Lower Rio Grande Valley

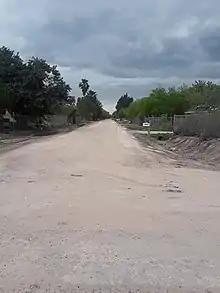
A dirt road in a colonia near Edinburg, Texas

The North American Free Trade Agreement, also known as NAFTA, was established in 1994 as a trade agreement between the three North American countries, The United States, Mexico, and Canada. NAFTA was supposed to increase trade with Mexico as they lowered or eliminated tariffs on Mexican goods. Exports and imports tripled in the region and accounted for a trade surplus of $75 billion. The Rio Grande Valley benefited from NAFTA in retail, manufacturing, and transportation. Due to the influx of jobs and exportation, many people migrated to the RGV, both documented and undocumented. According to Akinloye Akindayomi in "Drug violence in Mexico and its impact on the fiscal realities of border cities in Texas: evidence from Rio Grande Valley counties", NAFTA also indirectly aids the rise in immigration and drug smuggling practices between cartels in the region, with cartels profiting with over $80 billion. The Trump Administration decided to make new accords with Mexico and Canada and replaced NAFTA with the new trade agreement, United States–Mexico–Canada Agreement (USMCA) in 2018.